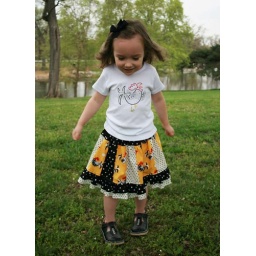
Rooster twirl skirt. Bling by one boy one girl